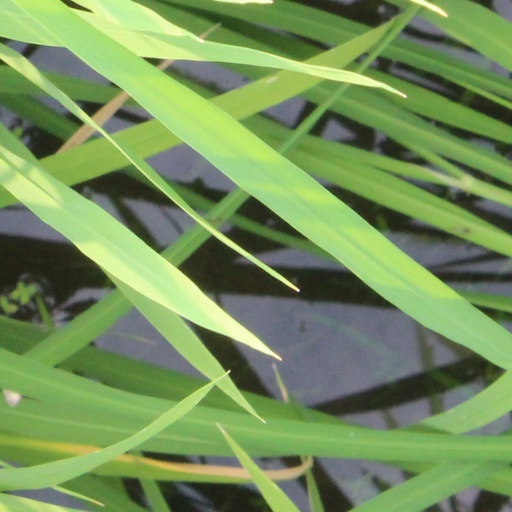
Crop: rice